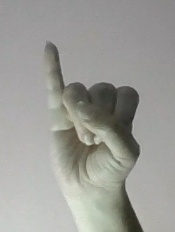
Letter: meem